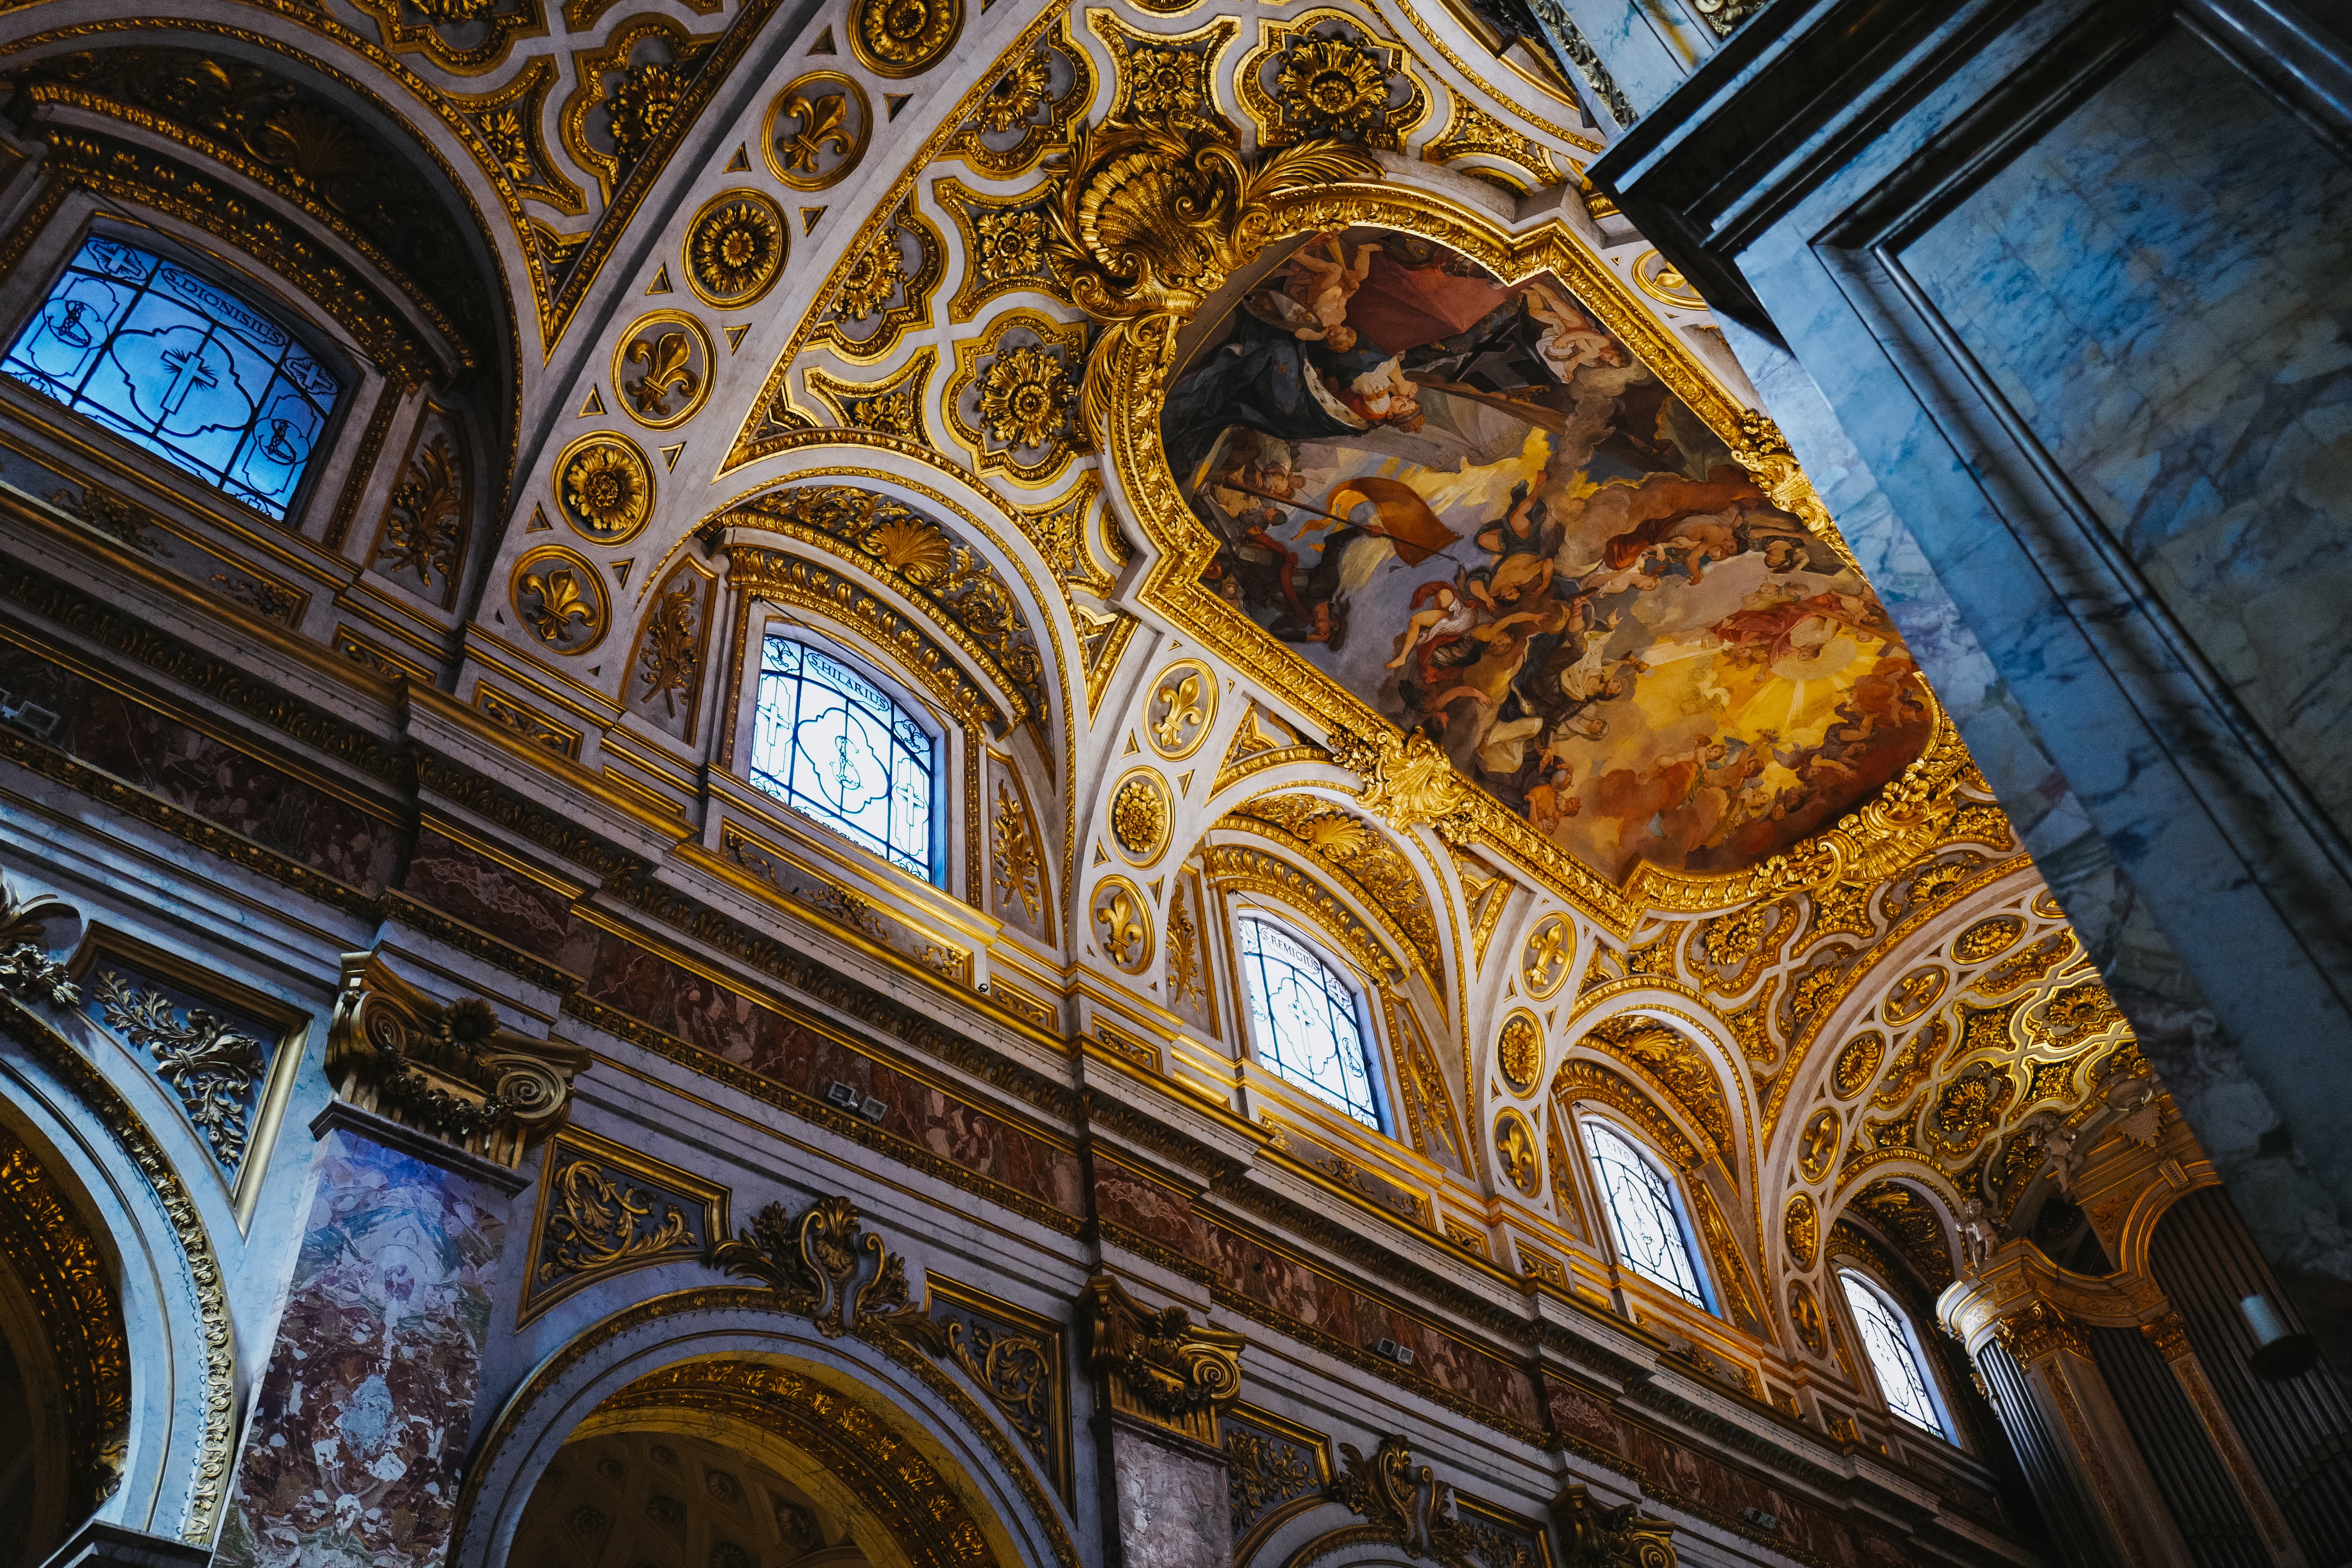
architecture, window, building, landmark, facade, church, cathedral, place of worship, synagogue, basilica, dome, ancient rome, ancient history